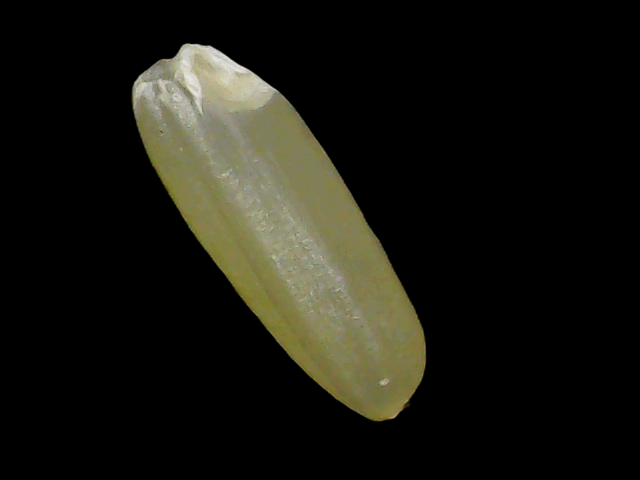
Rice variety: Binadhan11